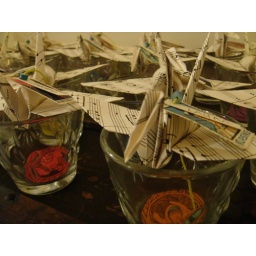
votive candles will go in the glass holders for everyone to take home